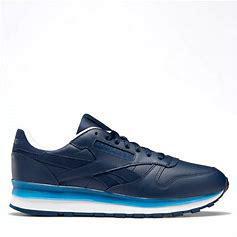
Brand: Reebok
Model: Classic Leather Mu